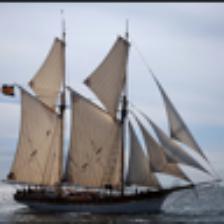
Label: NonHuman